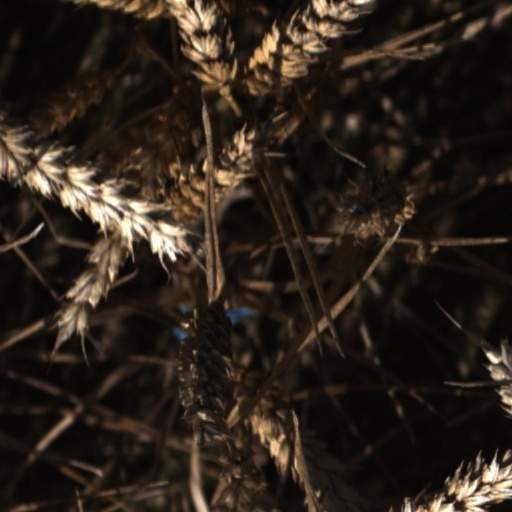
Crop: wheat